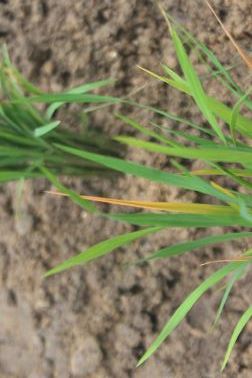
Disease: Tungro